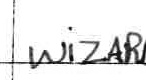
Label: Wizards